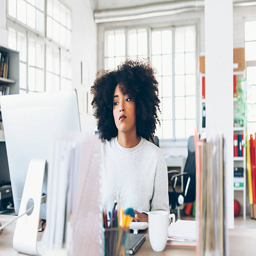
depressed young woman using computer at the office